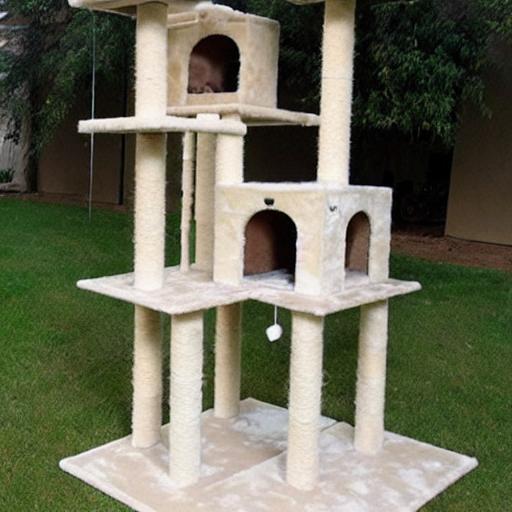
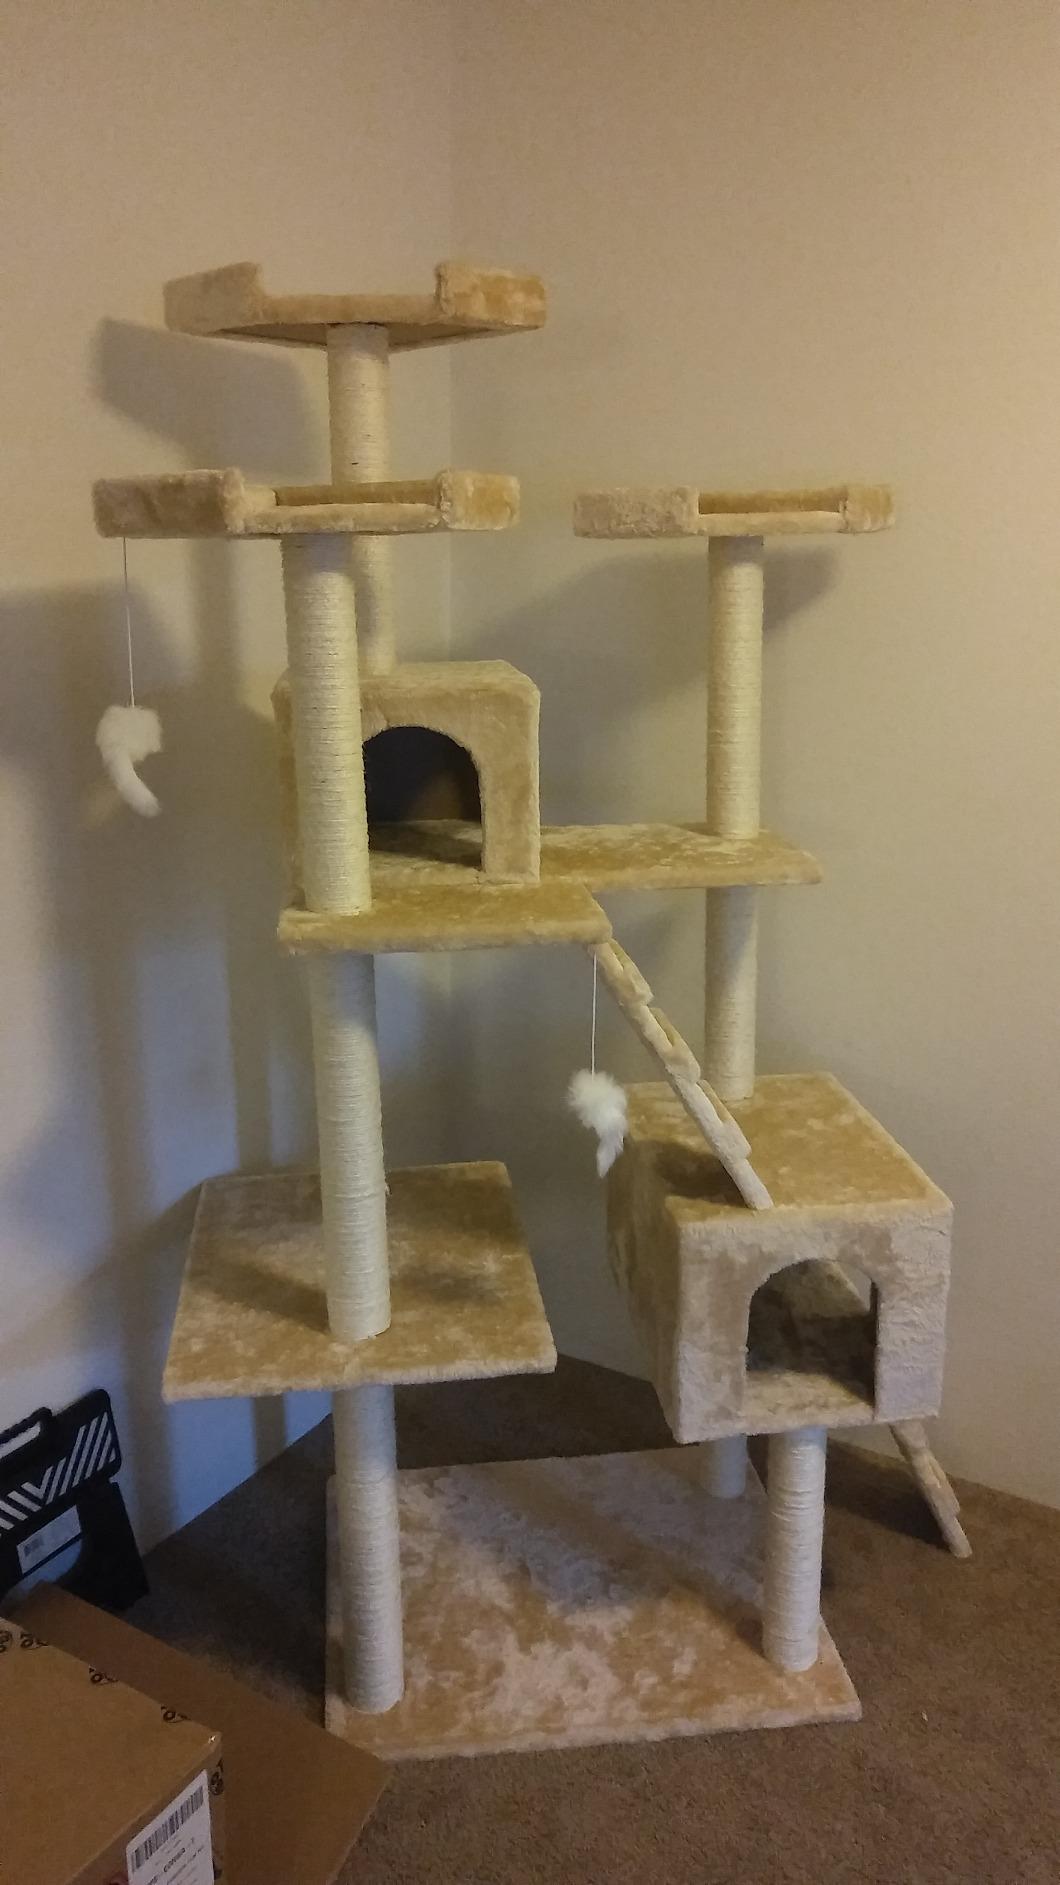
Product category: items_cat tree
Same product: no